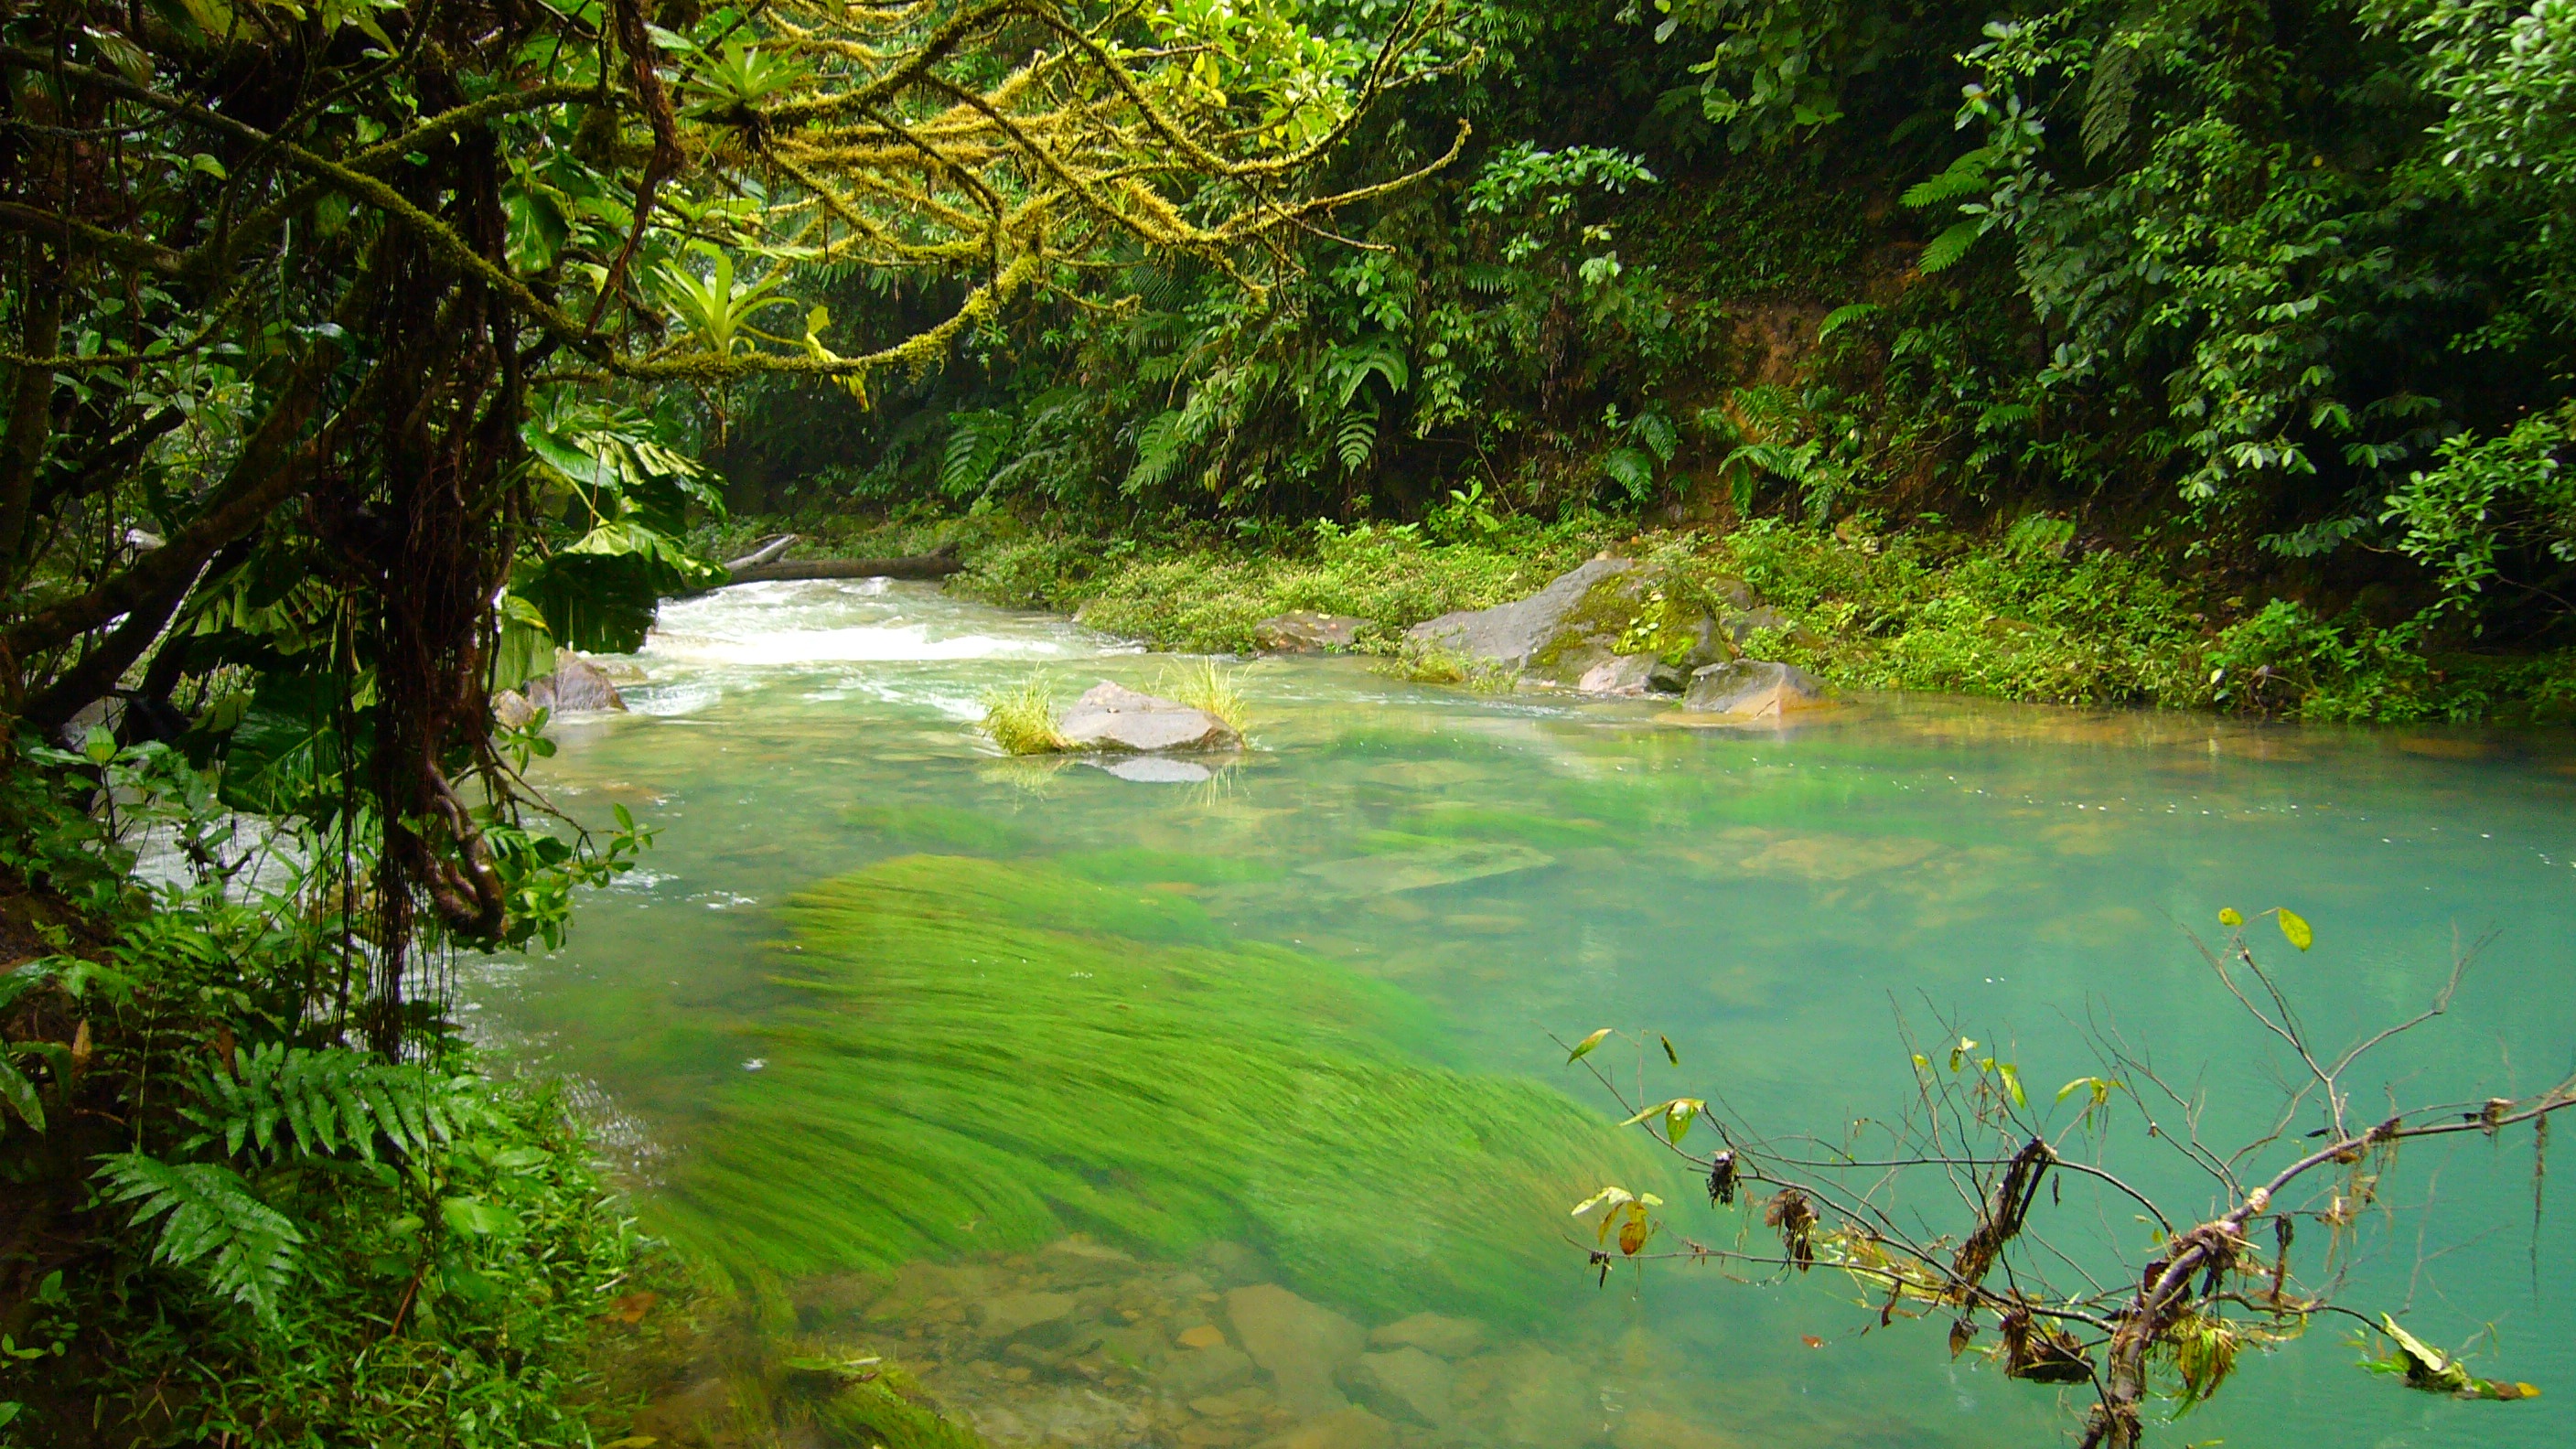
tree, water, nature, forest, creek, wilderness, leaf, flower, river, pond, stream, green, jungle, rapid, body of water, vegetation, rainforest, wetland, woodland, celeste, habitat, water feature, ecosystem, watercourse, landform, natural environment, geographical feature